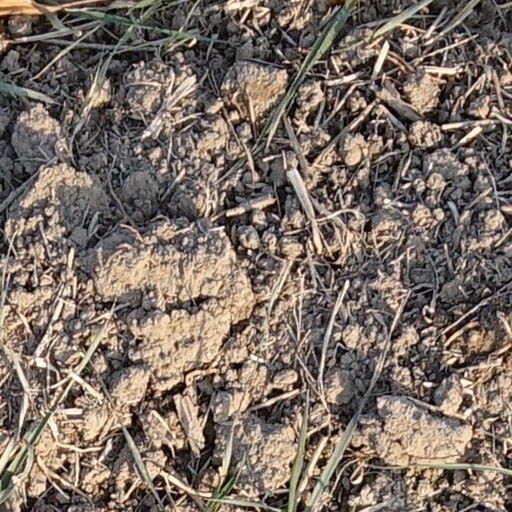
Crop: wheat